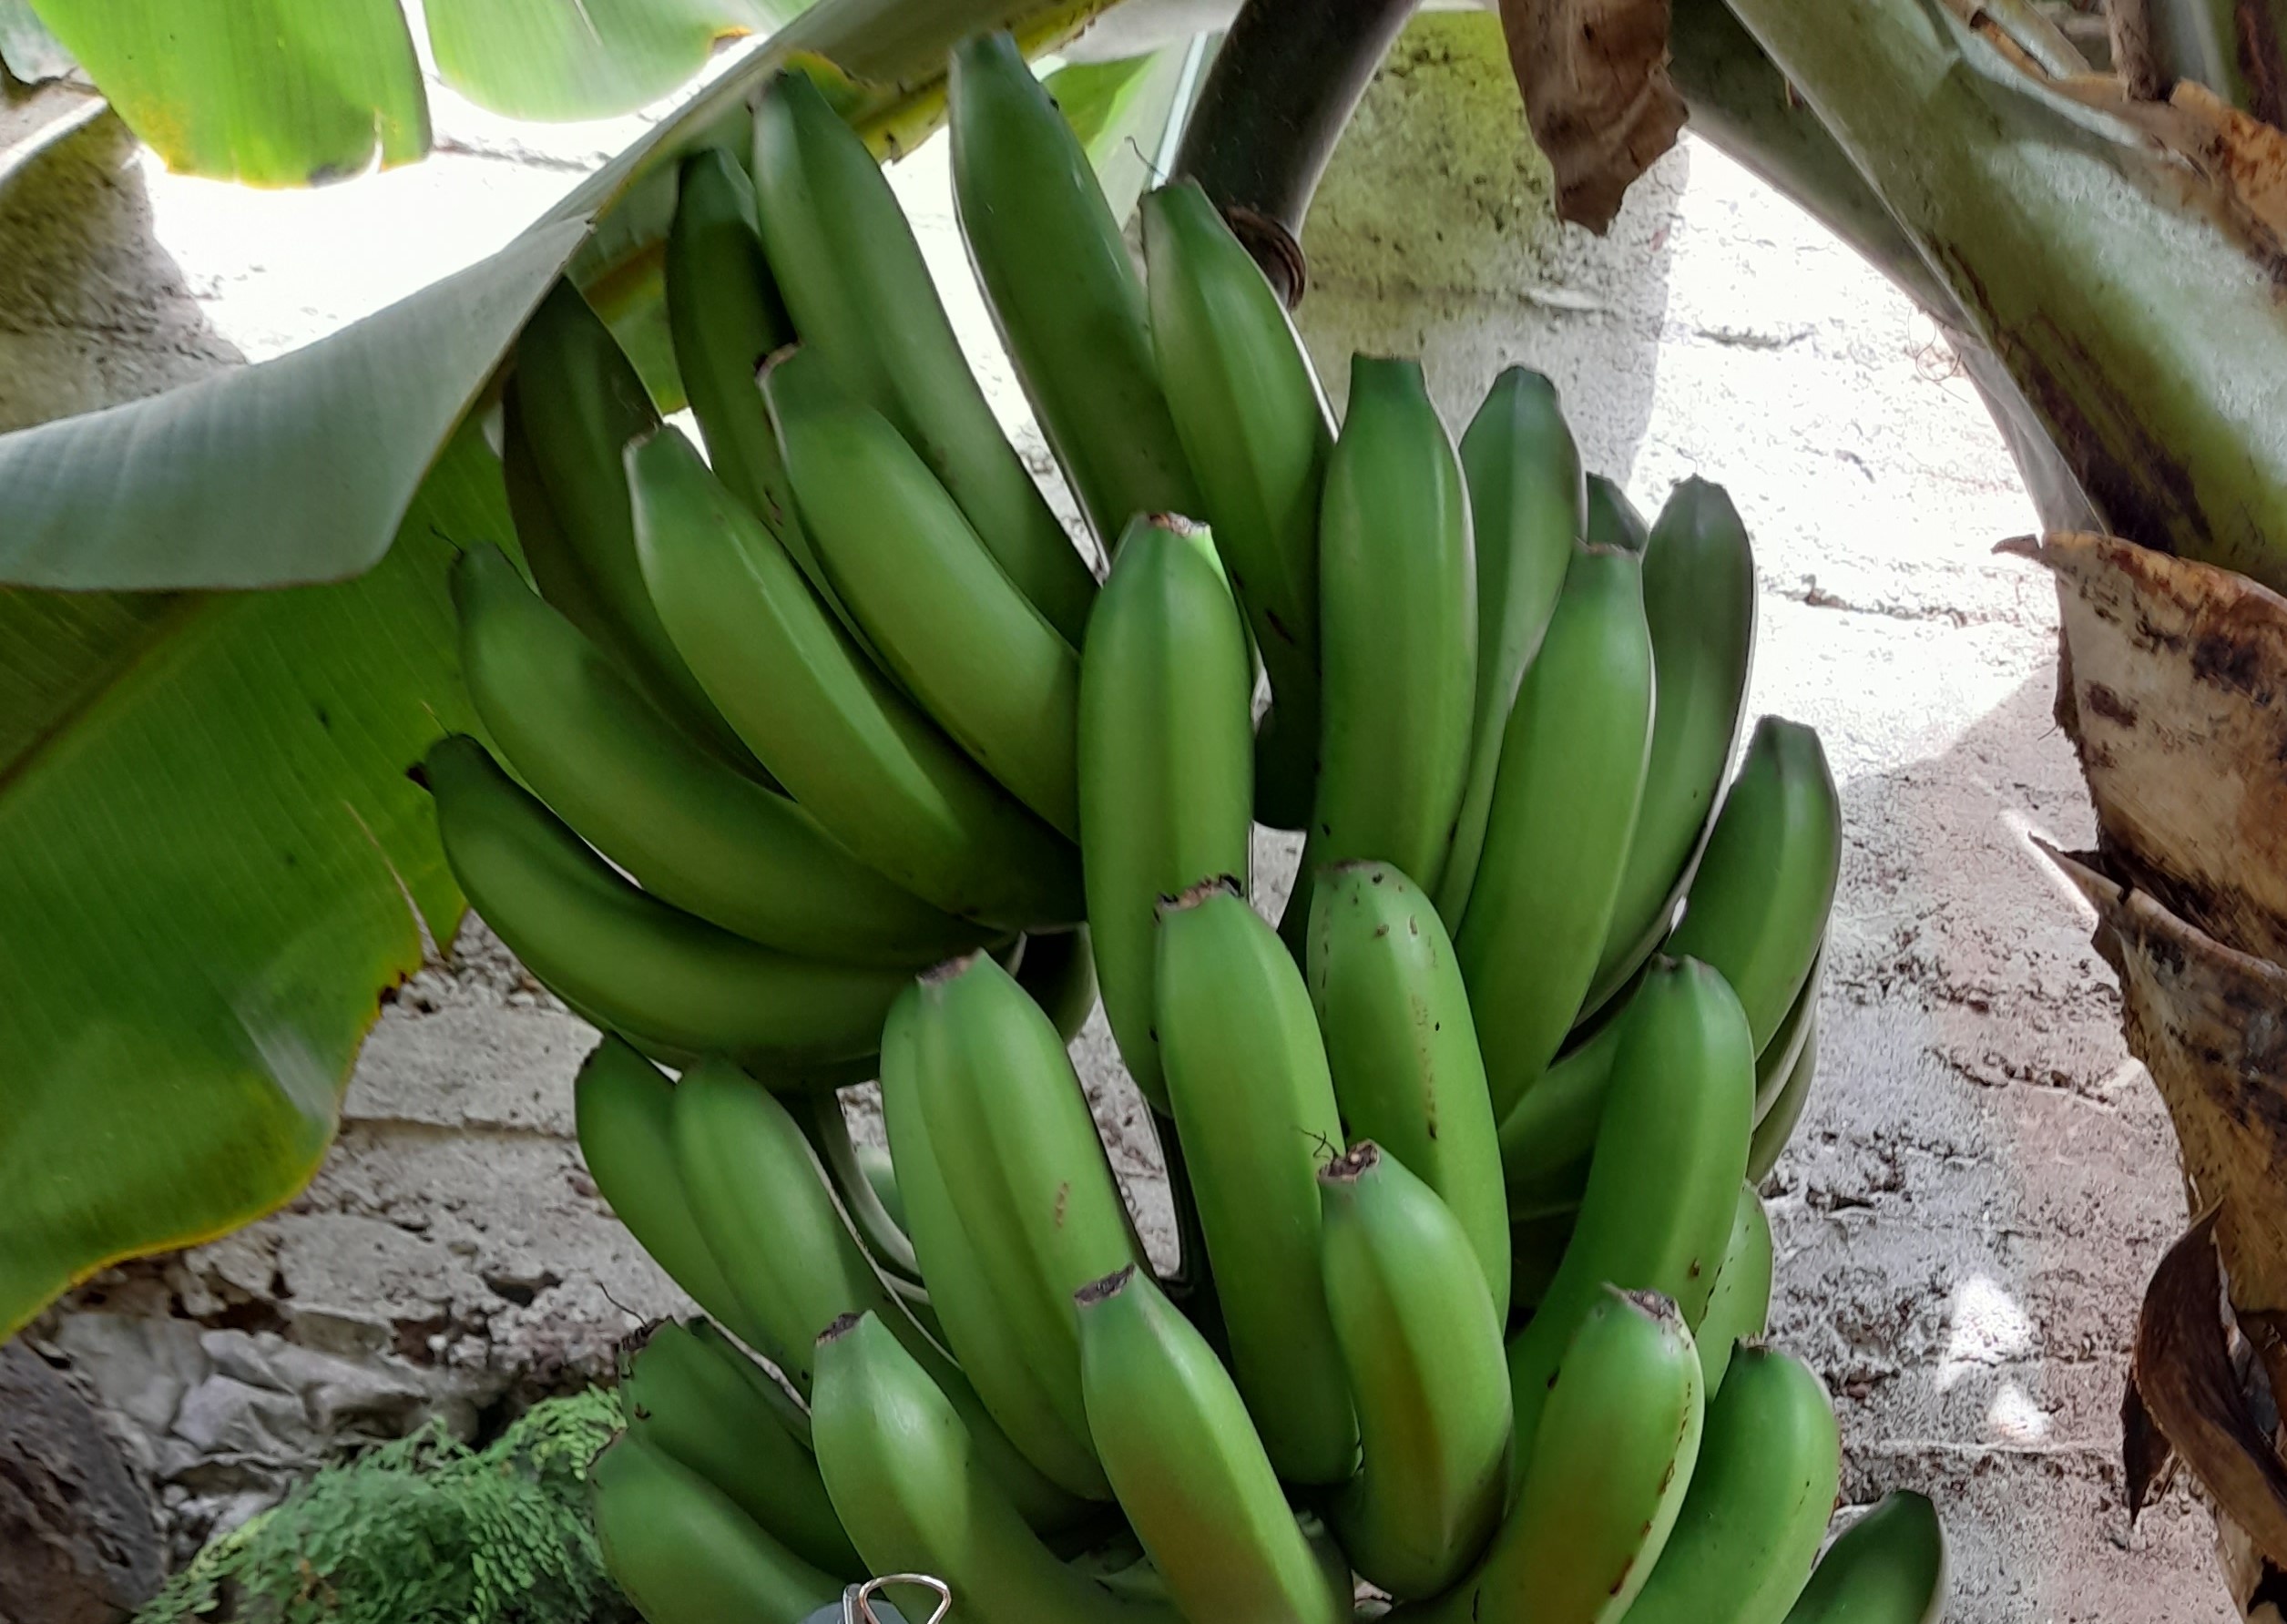
Label: Cut